Padure Manor

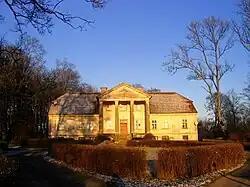
Padure Manor

Padure Manor is a manor house built in empire style located about 200 metres from a large pond formed by the waters of the Venta river, in Padure Parish, Kuldīga Municipality, Latvia. Used as a war hospital during the German occupation in the Second World War, it housed the Padure parish library until 2005.